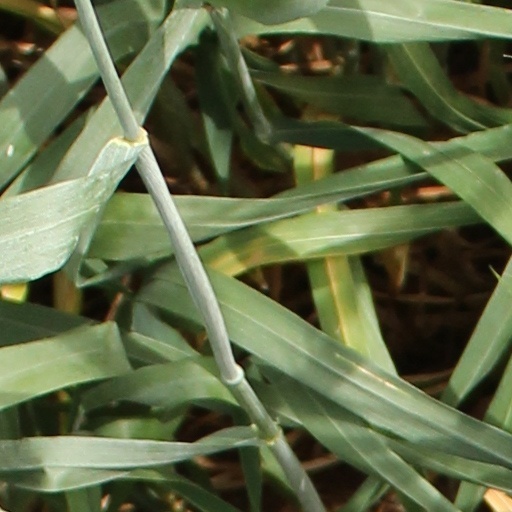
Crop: wheat